Ajami, Jaffa

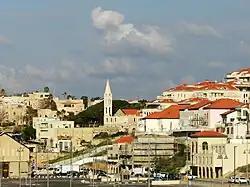
View of Ajami, 2012

Ajami is a predominantly Arab neighborhood in Tel Aviv-Yafo, Israel, situated south of Old Jaffa and north of the Jabaliyya neighborhood on the Mediterranean Sea.